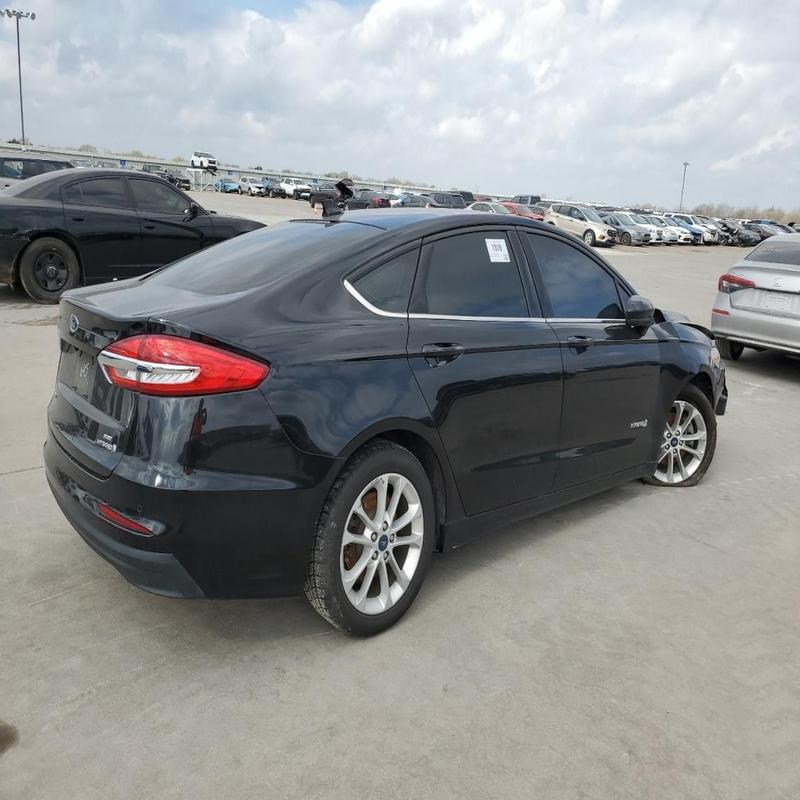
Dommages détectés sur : aile avant droite, porte avant droite, porte arrière droite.
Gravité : mineur